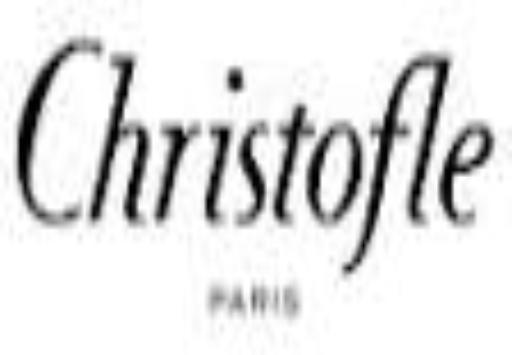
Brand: CHRISTOFLE
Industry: Necessities